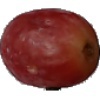
Label: Grape Pink 1